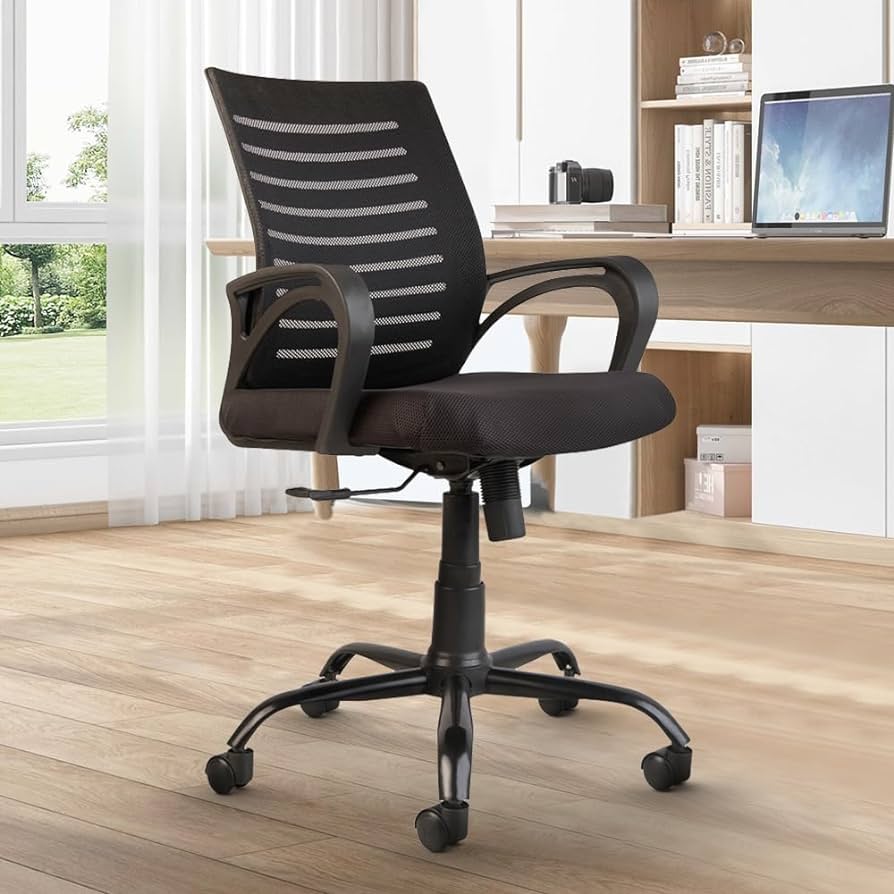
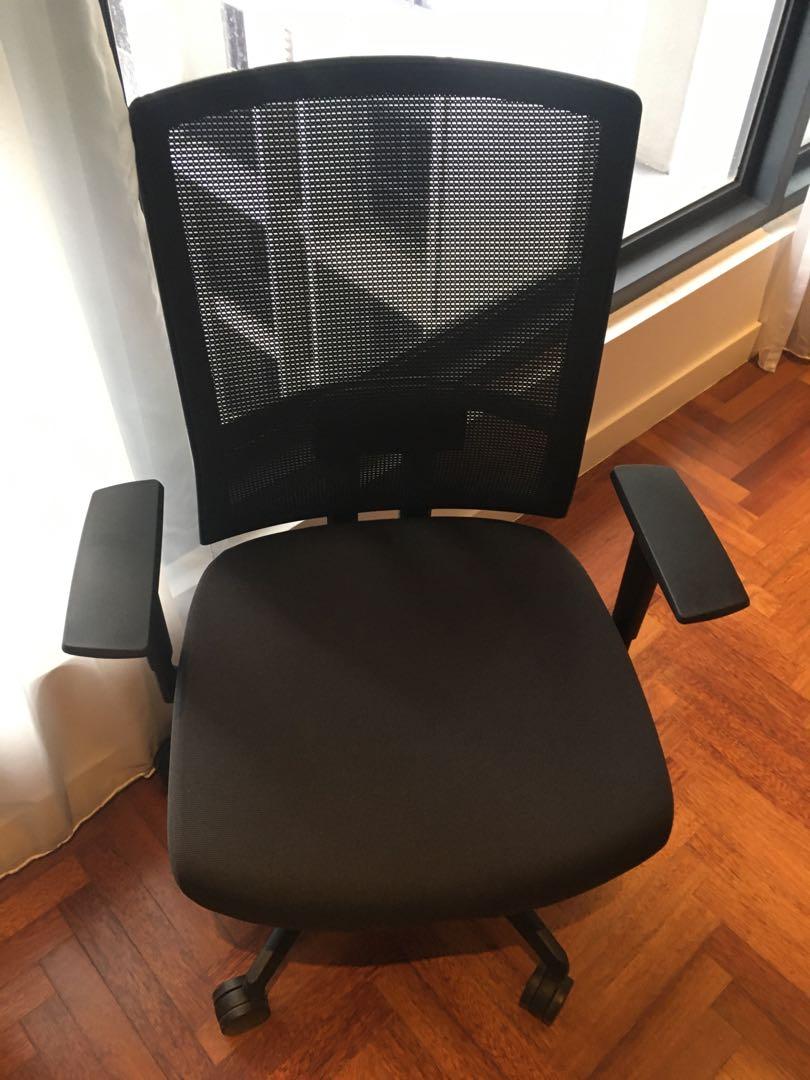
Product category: items_chair
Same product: no